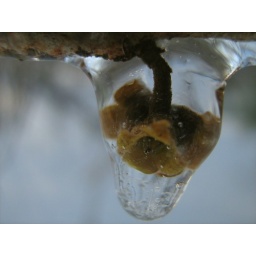
tree flower in ice